Sultan Ghari

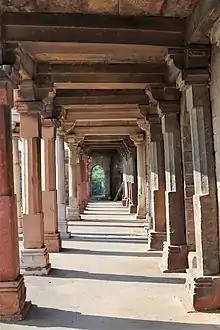
Colonnade inside Sultan Ghari towards Marble Mehrab

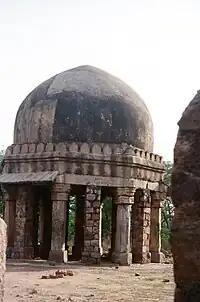
The Chatri or the Cenotaph of one of the sons of Iltumish - next to the Sultan Ghari

The tomb is a revered place for devotees of both Hindu and Muslim religious communities of the nearby villages of Masood Pur, Mahipalpur and Rangpuri since they consider the tomb as the dargah of a saintly ‘peer’; a visit to the tomb is more or less mandatory for newlyweds from these two villages. Because of the religious veneration, the monument is maintained better by the local people than the Archaeological Survey of India who are the formal custodians to maintain the heritage structure.